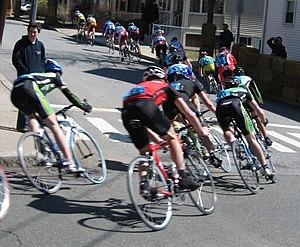
La dynamique des cycles est la science du mouvement des bicyclettes et motos et des éléments qui les composent, causé par les forces qu'ils subissent. La dynamique est une branche de la mécanique classique, elle-même part de la physique. Les bicyclettes et les motos sont toutes deux des véhicules à trajectoire unique, ce qui rend les caractéristiques de leur mouvement fondamentalement similaires.